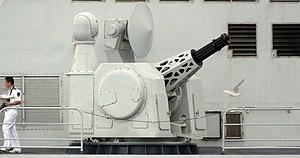
Le Type 730 est un système de canon automatique à 7 tubes de type Gatling.